Banyumasan people

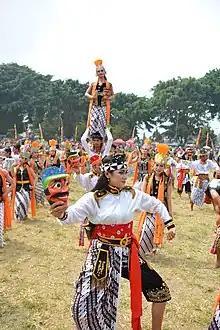
Lengger dance from Banyumas

Banyumasan or Banyumasan Javanese (Javanese: Ngoko: ("Wòng Banyumasan"), Indonesian: "Orang Banyumasan") (colloquially known as Javanese Ngapak) is a collective term for a Javanese subgroup native to the Indonesia's westernmost part of Central Java. At approximately ±9 million people, they are concentrated in Banyumas, Cilacap, Kebumen, Purworejo, Purbalingga, and Banjarnegara regencies. The Banyumasan-Javanese speak Banyumasan dialect of Javanese language, a dialect which is often called ""basa ngapak-ngapak"".